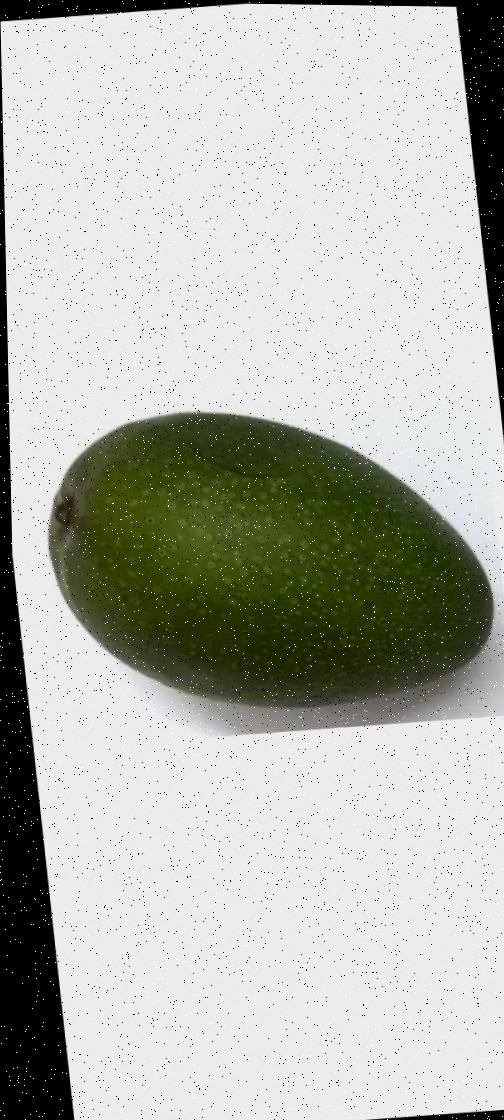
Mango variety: Ashshina Zhinuk